Cristos Negros of Central America and Mexico

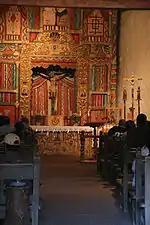
Inside the chapel of the sanctuary in Chimayo

El Señor de la Paz, also called the Cristo Negro of San Pablo Anciano near Acatlán de Osorio, Puebla was introduced between 1824 and 1830 by a local priest. At the time the various indigenous peoples were in conflict over resources. The image took on significance in Mixtec lore which tells of various indigenous deities in conflict and the role of the Cristo Negro as an intermediary.